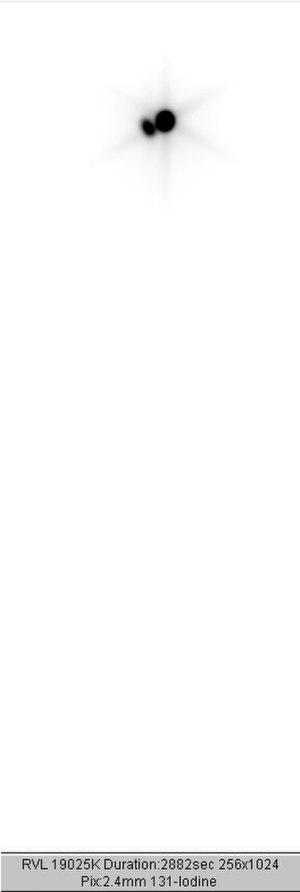
La radiothérapie à l'iode 131 est un procédé thérapeutique utilisant la médecine nucléaire destiné à traiter la maladie de Basedow, le nodule toxique, le goitre et certaines formes de cancer de la thyroïde. On utilise l'isotope 131 de l'iode, iode 131, noté ¹³¹I, qui se désintègre de façon prédominante par radioactivité β, avec une période de 8 jours, et qui n'est emmagasinée dans le corps humain que dans les cellules de la thyroïde.
L’iode 131, noté ¹³¹I, est l'isotope de l'iode dont le nombre de masse est égal à 131 : son noyau atomique compte 53 protons et 78 neutrons avec un spin 7/2+ pour une masse atomique de 130,906 124 2 ± 0,000 001 2 g/mol.